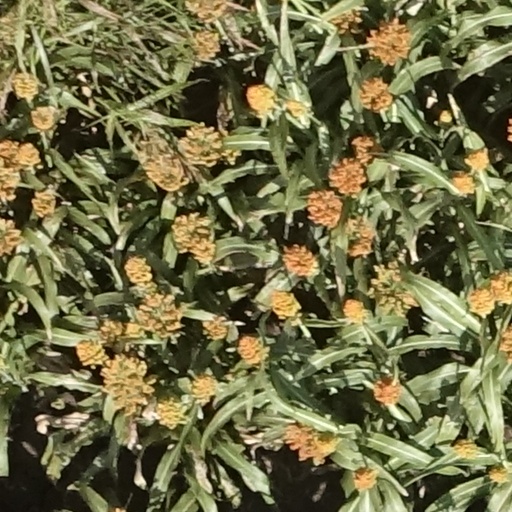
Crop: sorghum